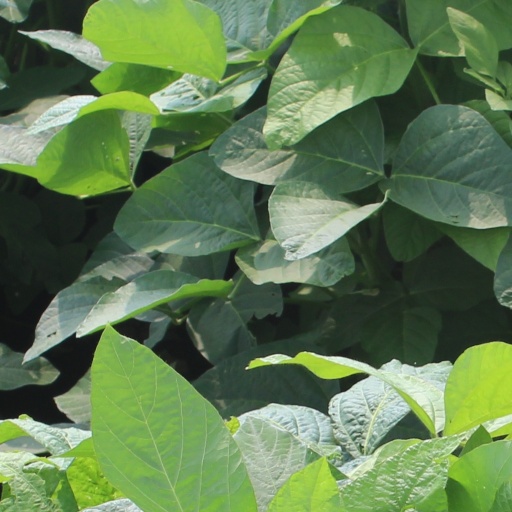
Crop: soybean